Ana Abrunhosa

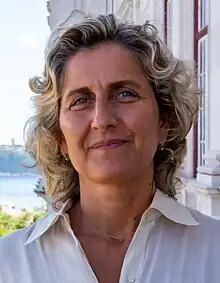
Abrunhosa in 2020

Ana Maria Pereira Abrunhosa (born 4 July 1970) is a Portuguese economist and politician who served as Minister for Territorial Cohesion from October 2019 to March 2024, when she was elected to the Assembly of the Republic of Portugal as a member of the Socialist Party (PS), representing the Coimbra constituency.